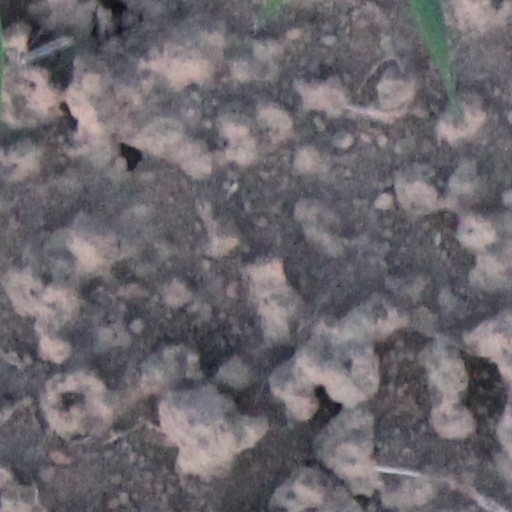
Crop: wheat